Santeri Hostikka

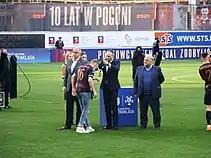
Hostikka receiving bronze medal with Pogoń Szczecin at the end of the 2020–21 Ekstraklasa season.

Hostikka has played for PKKU and Lahti.